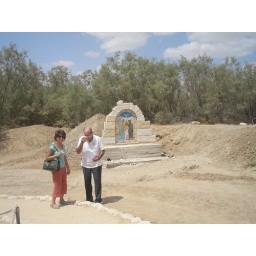
dad collecting his sweat to increase the water resources in the Jordan river